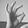
ASL letter: F